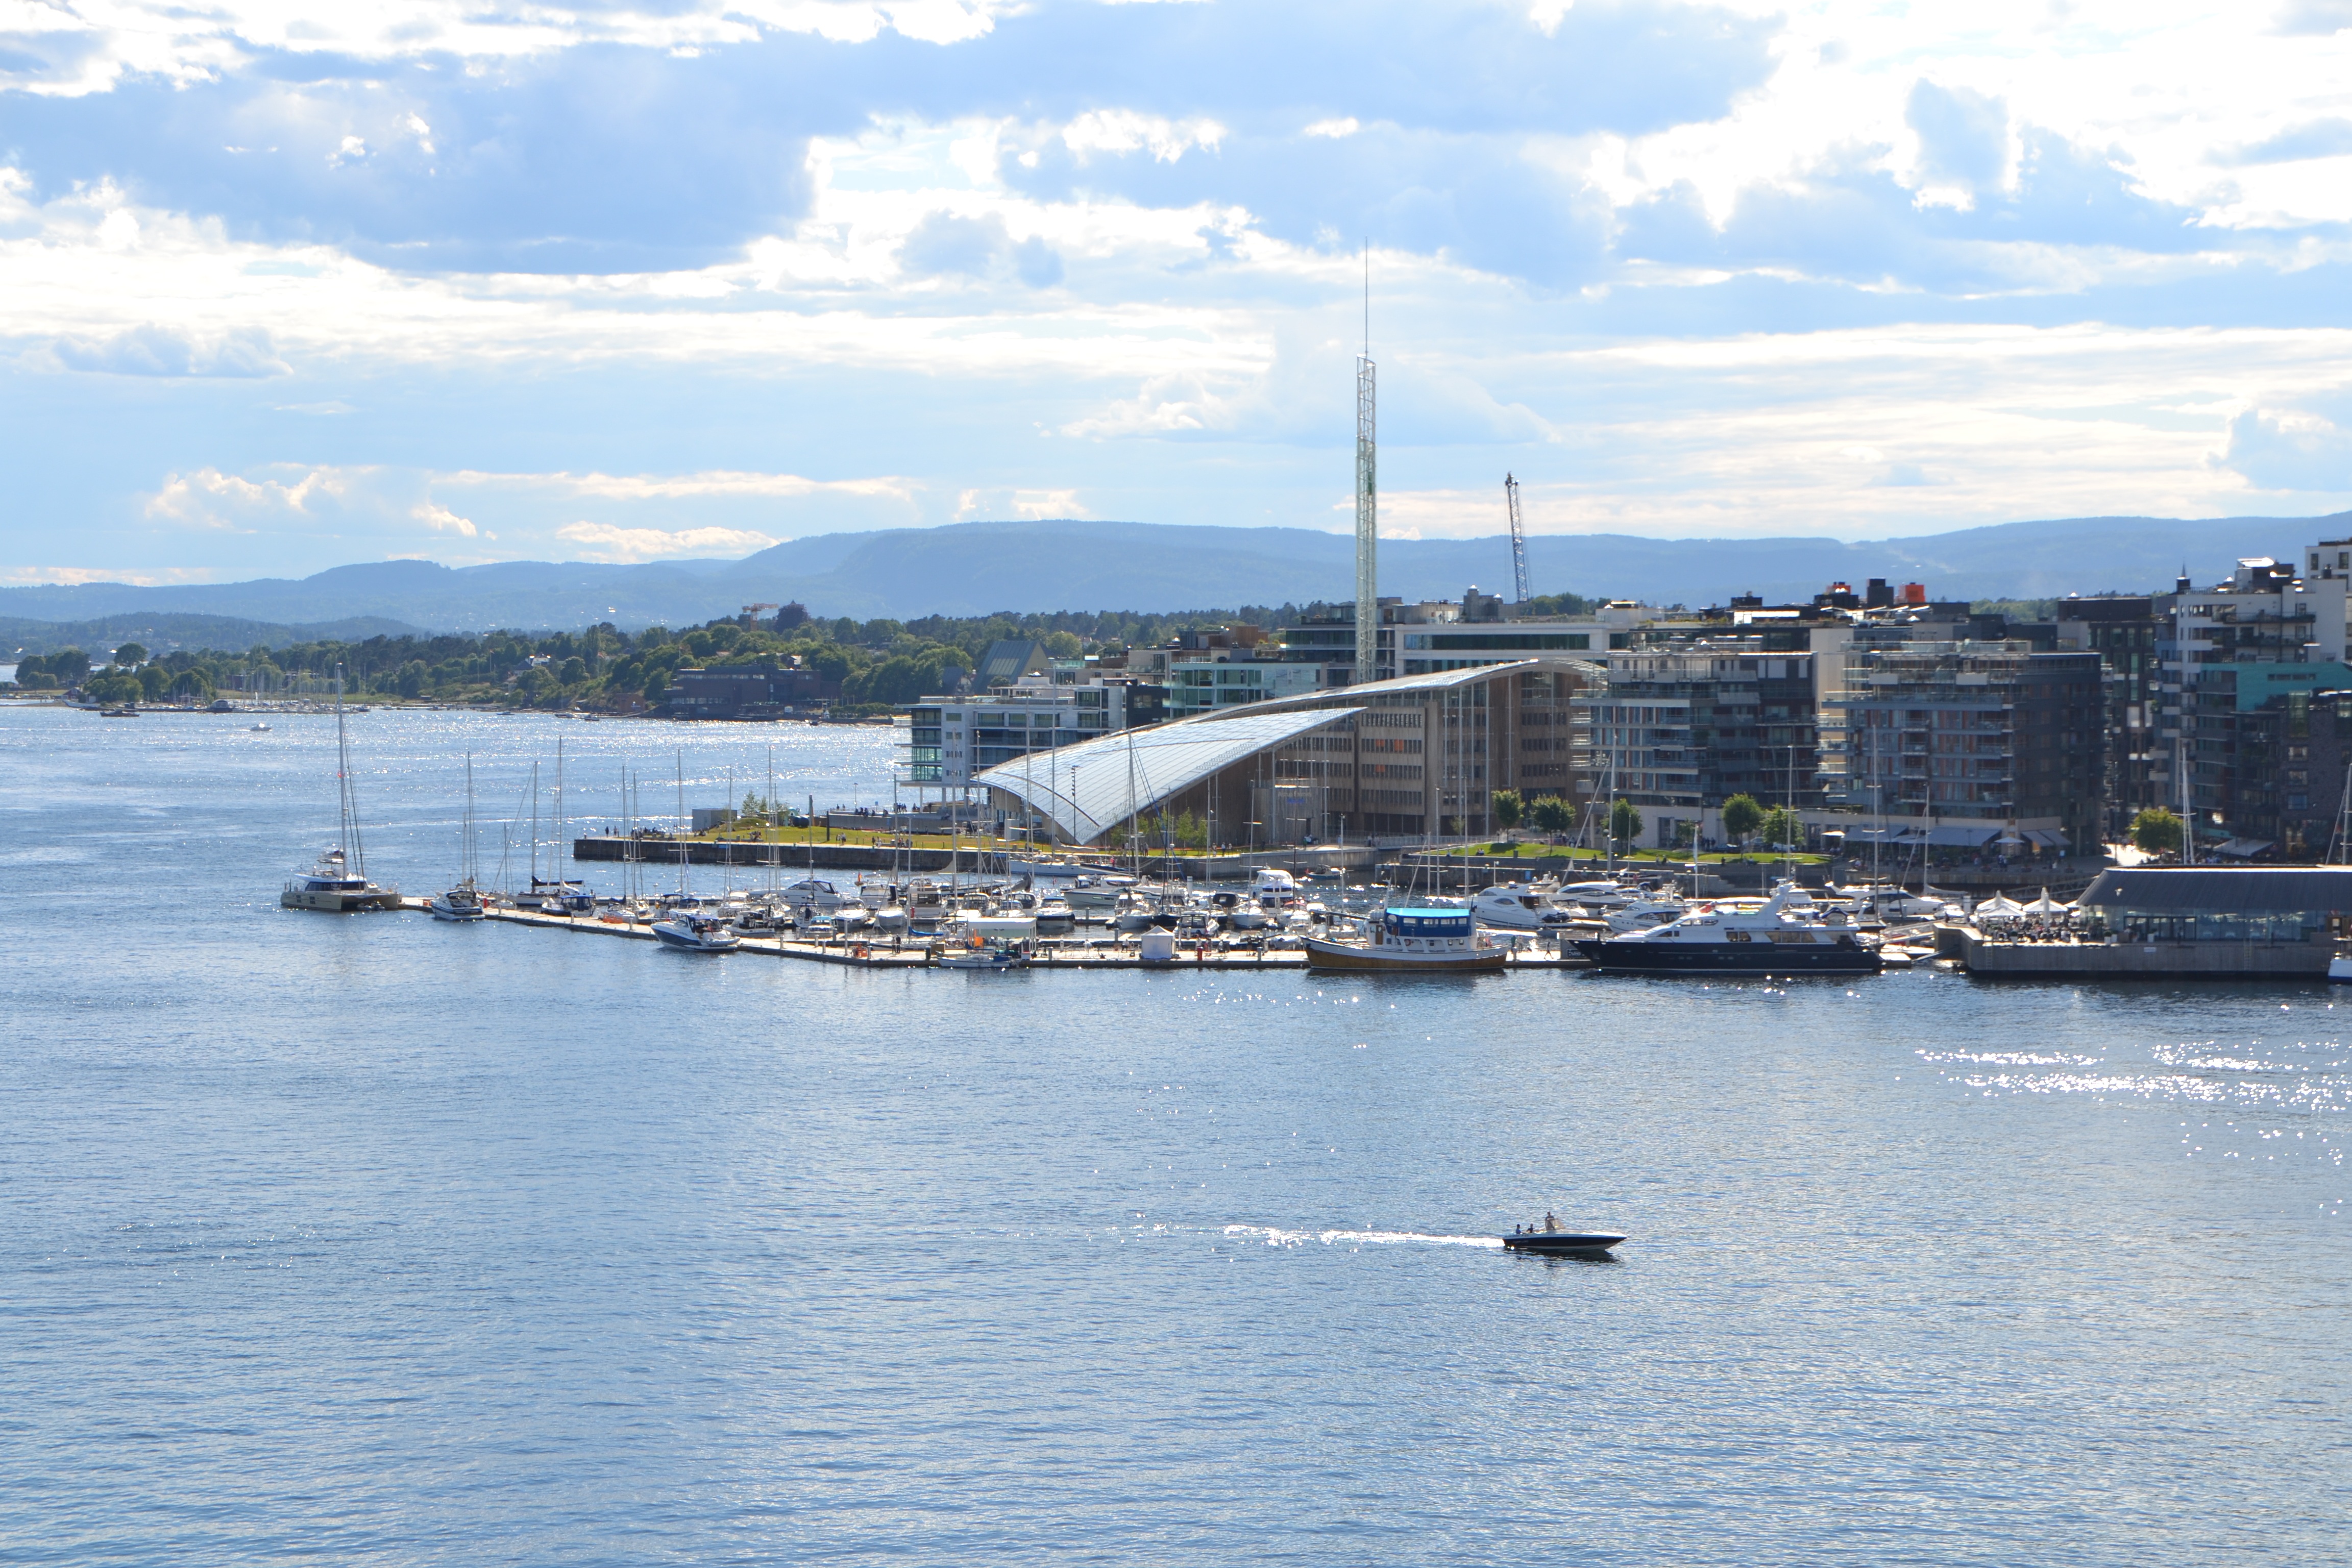
sea, coast, dock, boat, vehicle, bay, harbor, marina, port, ferry, boating, infrastructure, norway, oslo, the oslo fjord